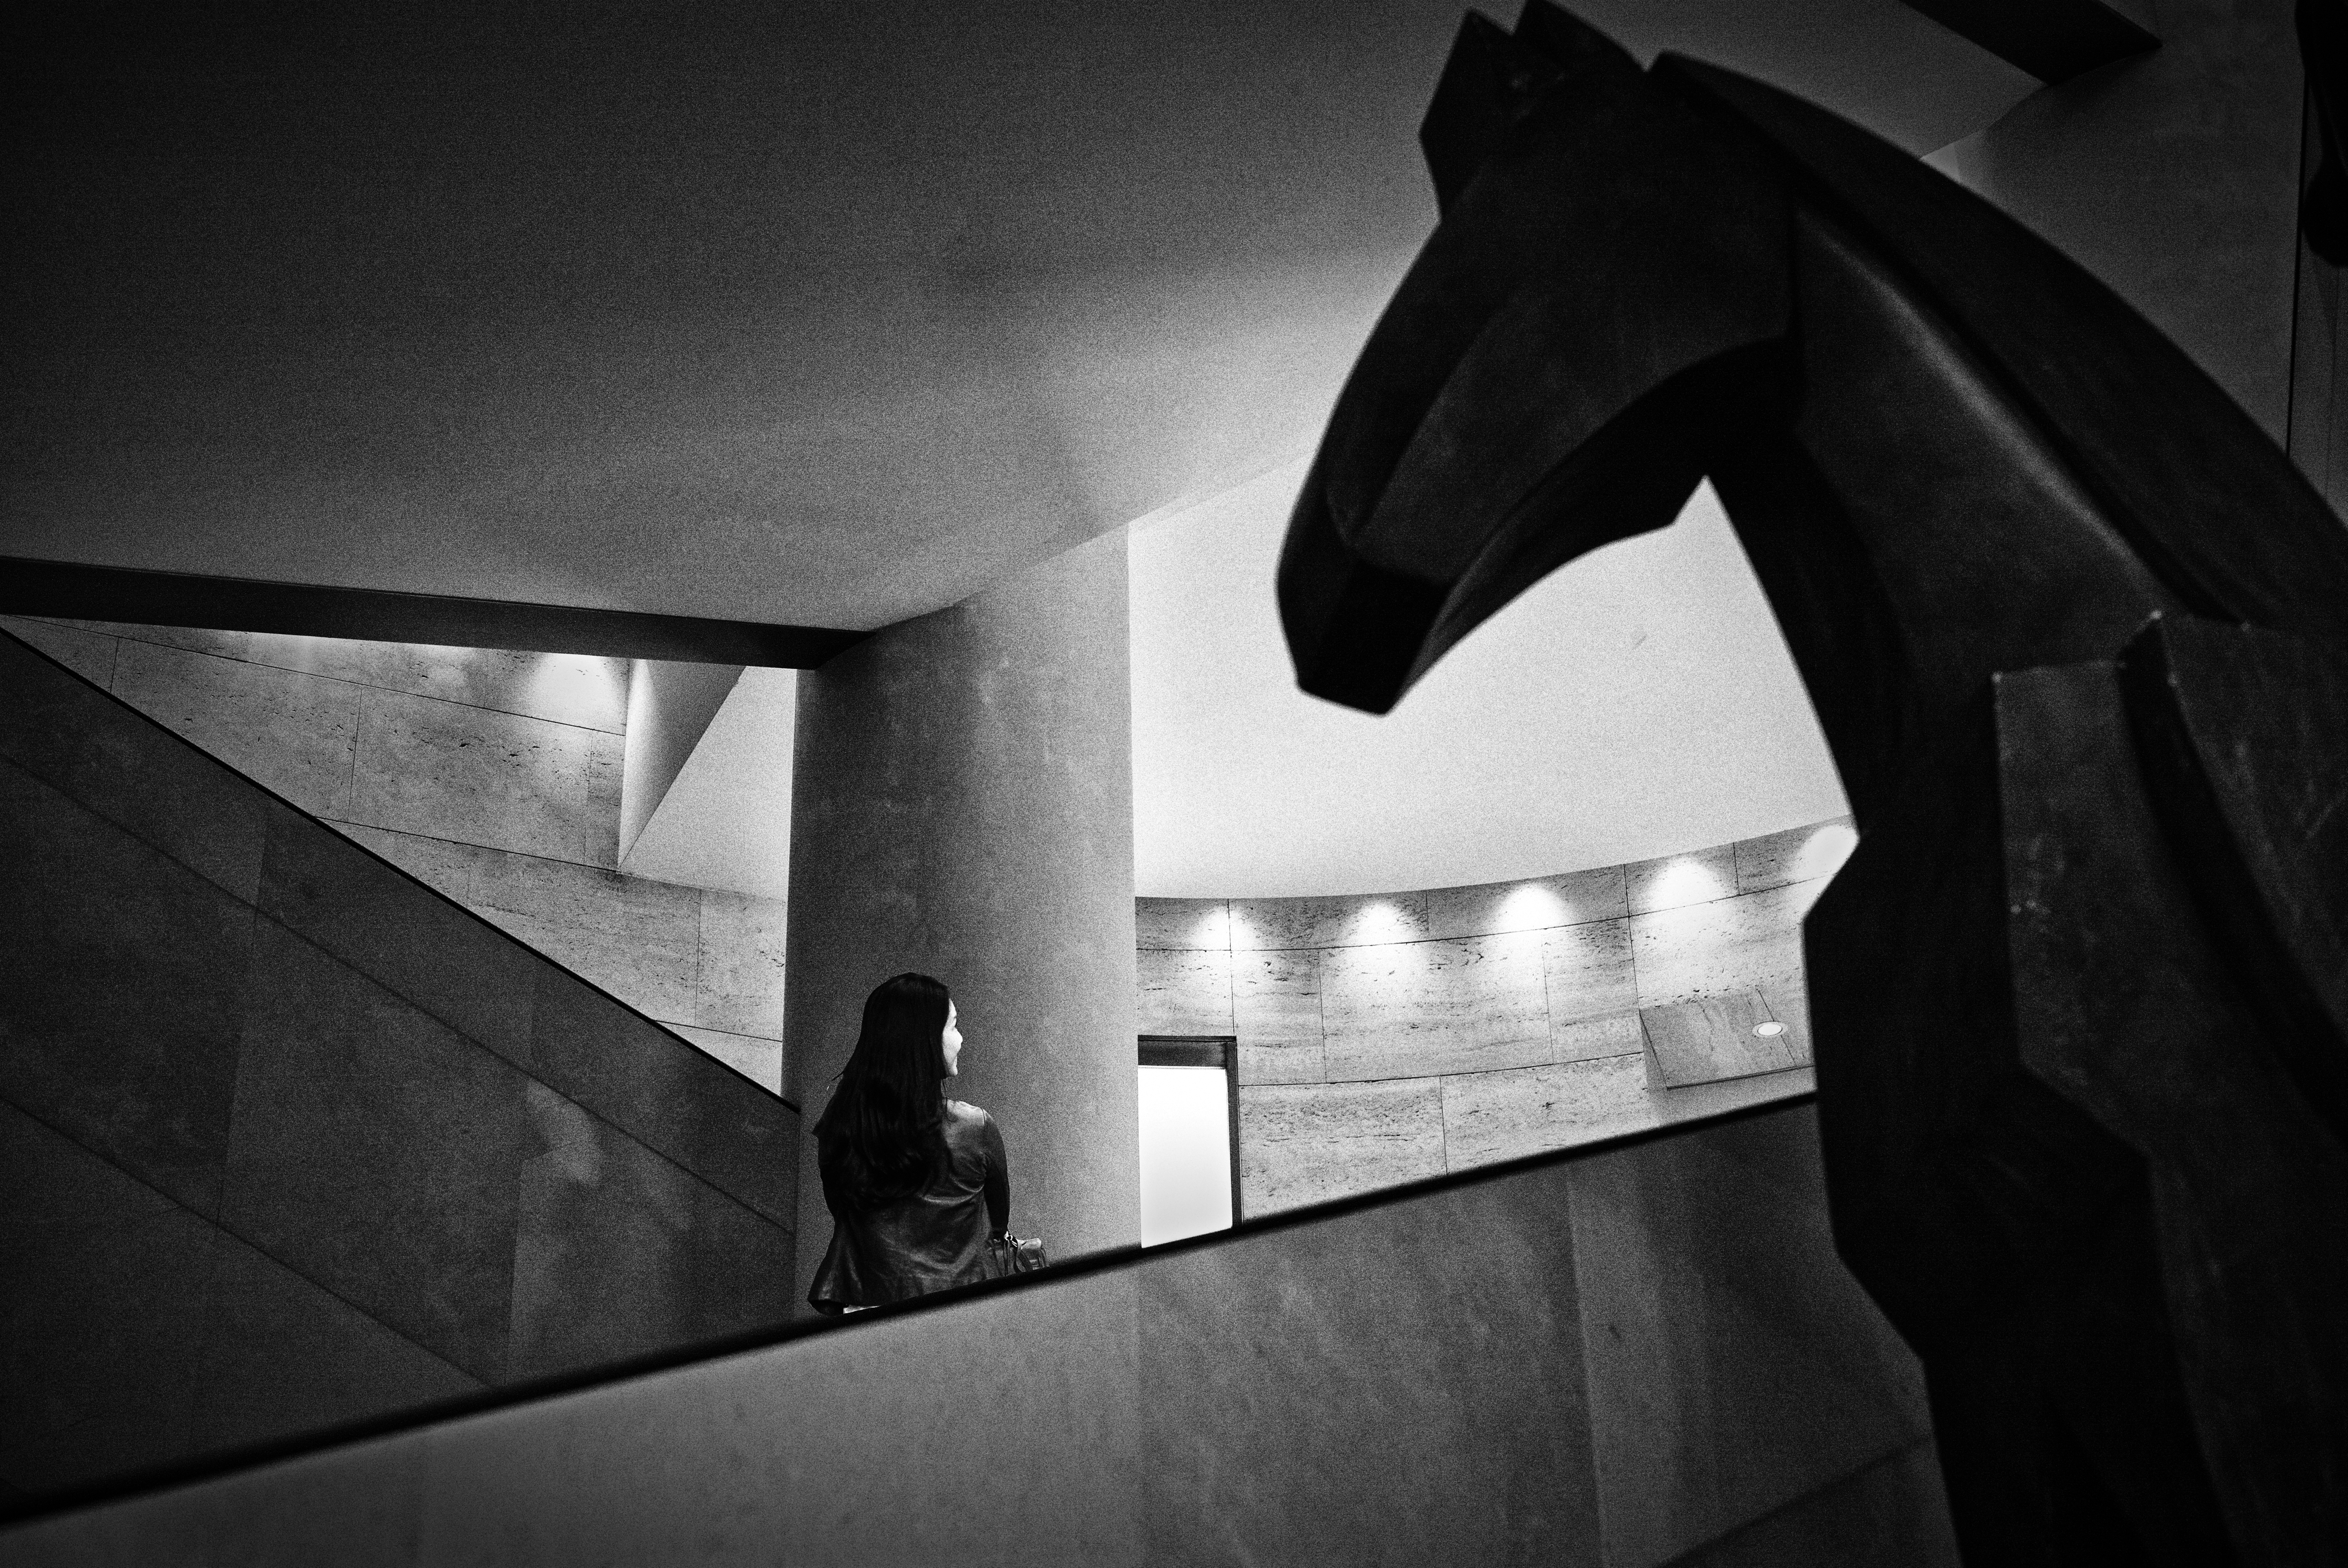
light, black and white, white, photography, shadow, darkness, black, monochrome, lighting, streetphotography, bw, symmetry, shape, seoul, dakohuang, bwartaward, monochrome photography, film noir